Starting Over (autobiography)

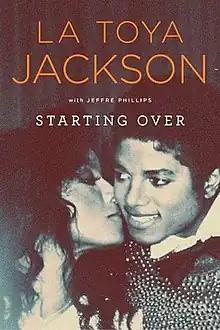
First edition

Starting Over is a 2011 autobiography by American musician and recording artist La Toya Jackson. The book was published by Gallery Books and was released on June 21, 2011. It made "The New York Times" Best Seller list for the week ending July 2, 2011.